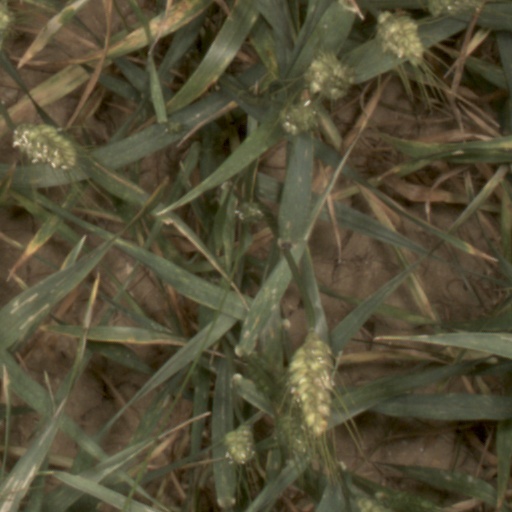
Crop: wheat